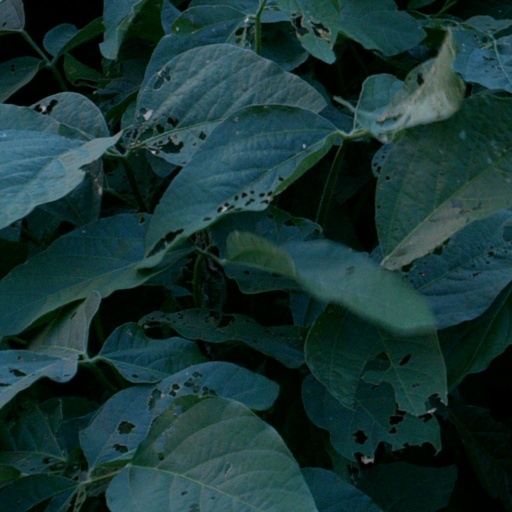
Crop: soybean